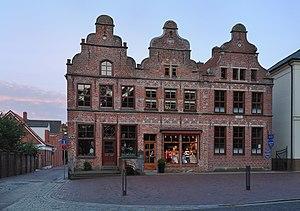
Norden est une ville allemande de Frise orientale dans le nord-ouest du land de Basse-Saxe. La ville se situe directement sur la mer du Nord. Son port situé dans le quartier de Norddeich est un important port de ferry dans le trafic avec les îles de la Frise orientale. Les habitants de Norden sont les Norder.